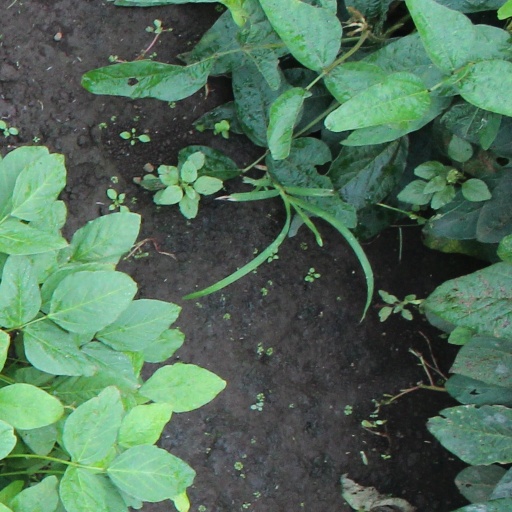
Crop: soybean